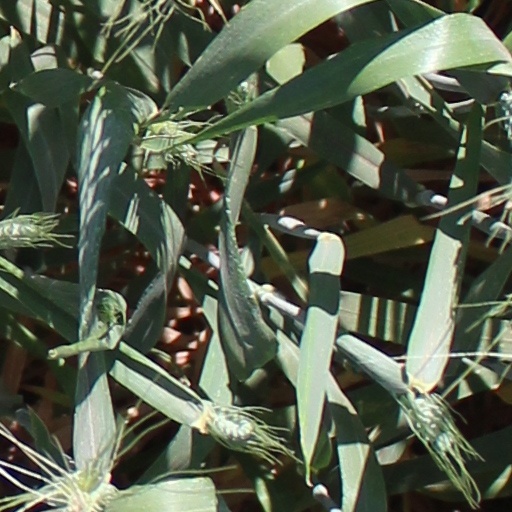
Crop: wheat